Arisztid Dessewffy

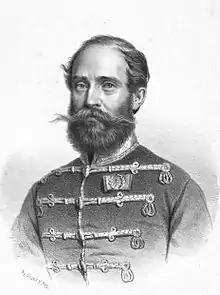
Arisztid Dessewffy.

Arisztid Dessewffy de Csernek et Tarkő (2 July 1802, in Csákány (present-day Čakanovce, Slovakia) – 6 October 1849, in Arad) was a honvéd general in the Hungarian Army. He was executed for his part in the Hungarian Revolution of 1848, and is considered one of the 13 Martyrs of Arad. He commanded 100,000 men against Russian troops and surrendered because of the massive size of the encroaching Russian army. By doing so, he spared his men. On the night of his execution, he was said to be sleeping, with no anxiety about his impending death. He was executed around 4 AM by firing squad, along with two others. Prince Franz de Paula of Liechtenstein intervened at the last minute to spare the three from hanging, which was considered public humiliation.